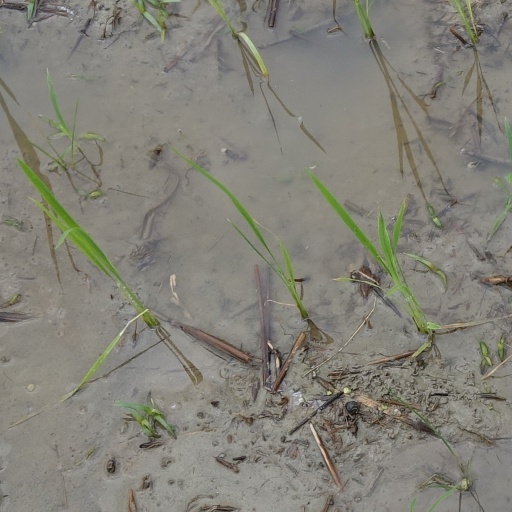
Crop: rice